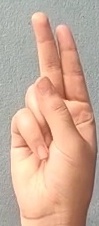
ASL sign: U